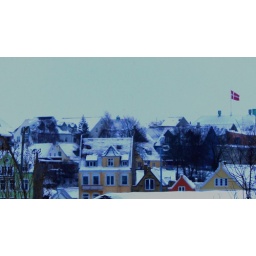
Back from a lovely week in Helsinki. The sky is still gray but at least the houses are colourful!